Devda

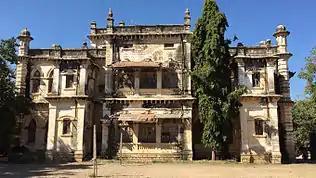
Nawabs Bugalow At Devda Gujarat

Devda is a village in Porbandar district, Gujarat, India. It is on the bank of the Minsar river. The population of the village is around 4000, with most people involved in farming. Major crops produced in the village are cotton, groundnut, onion, and jira, and formerly papaya and chili.